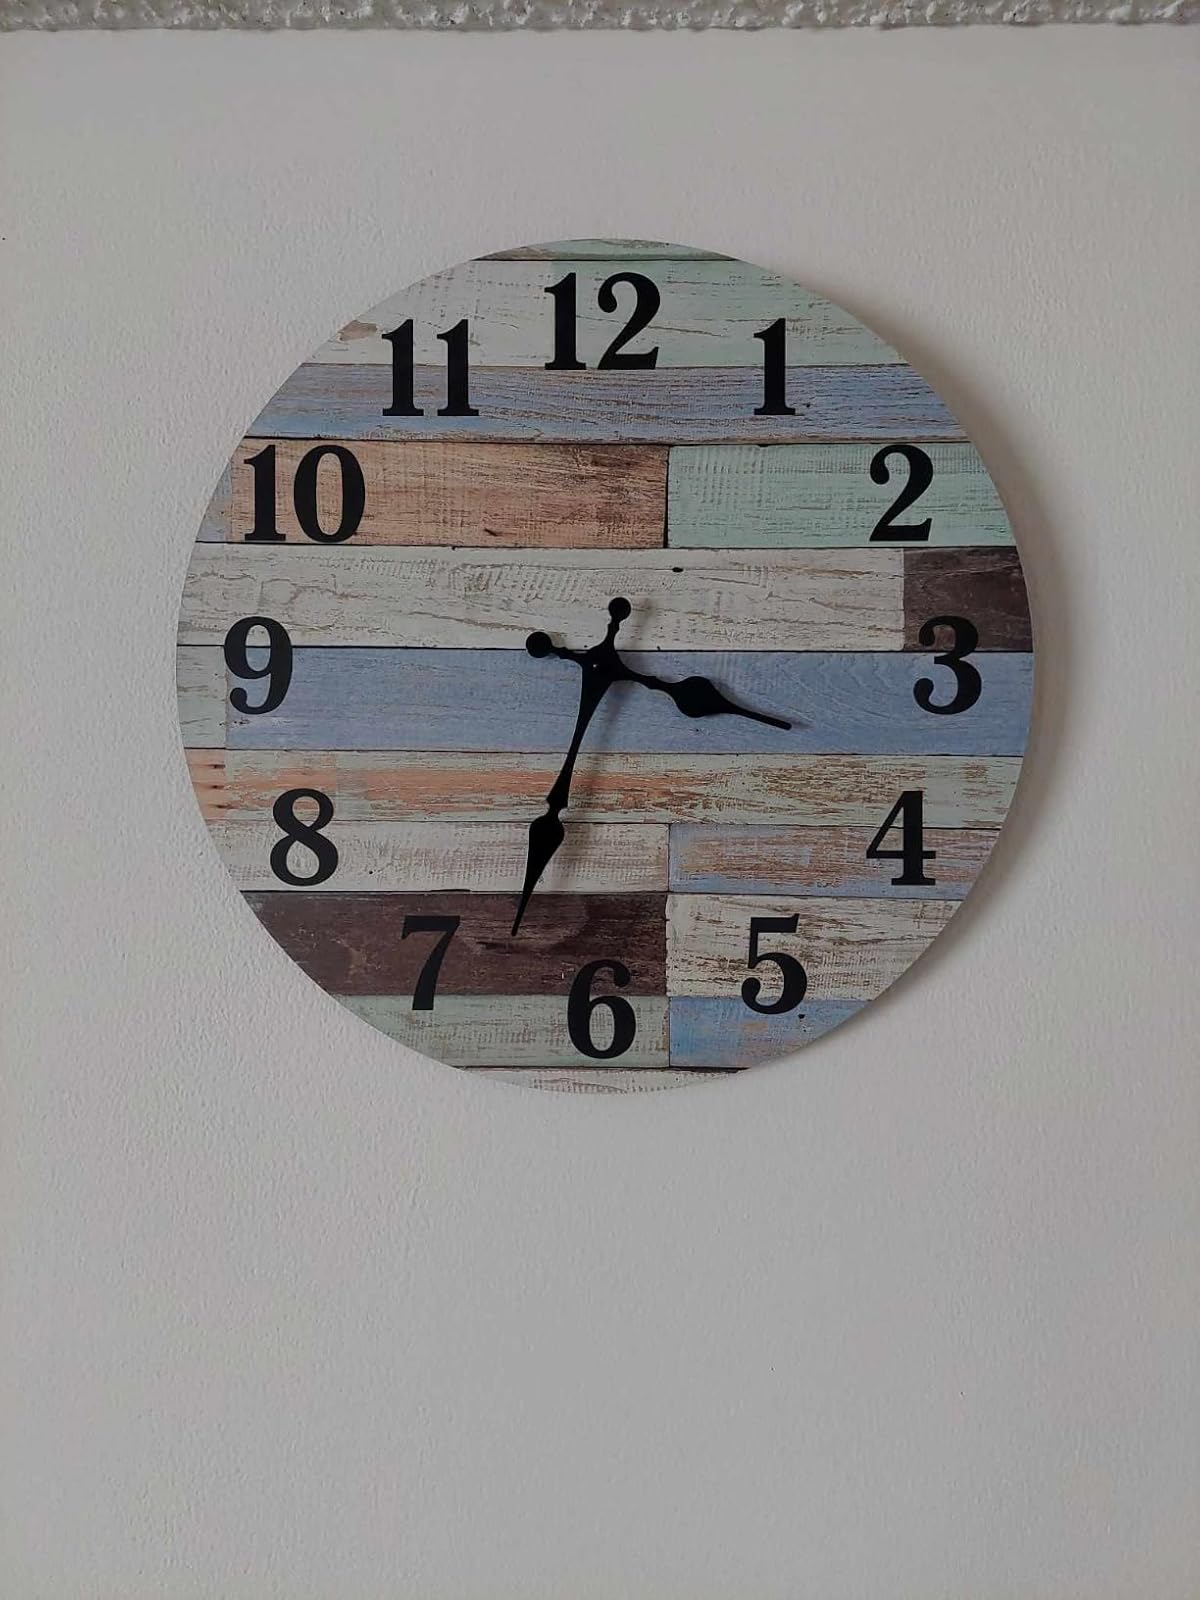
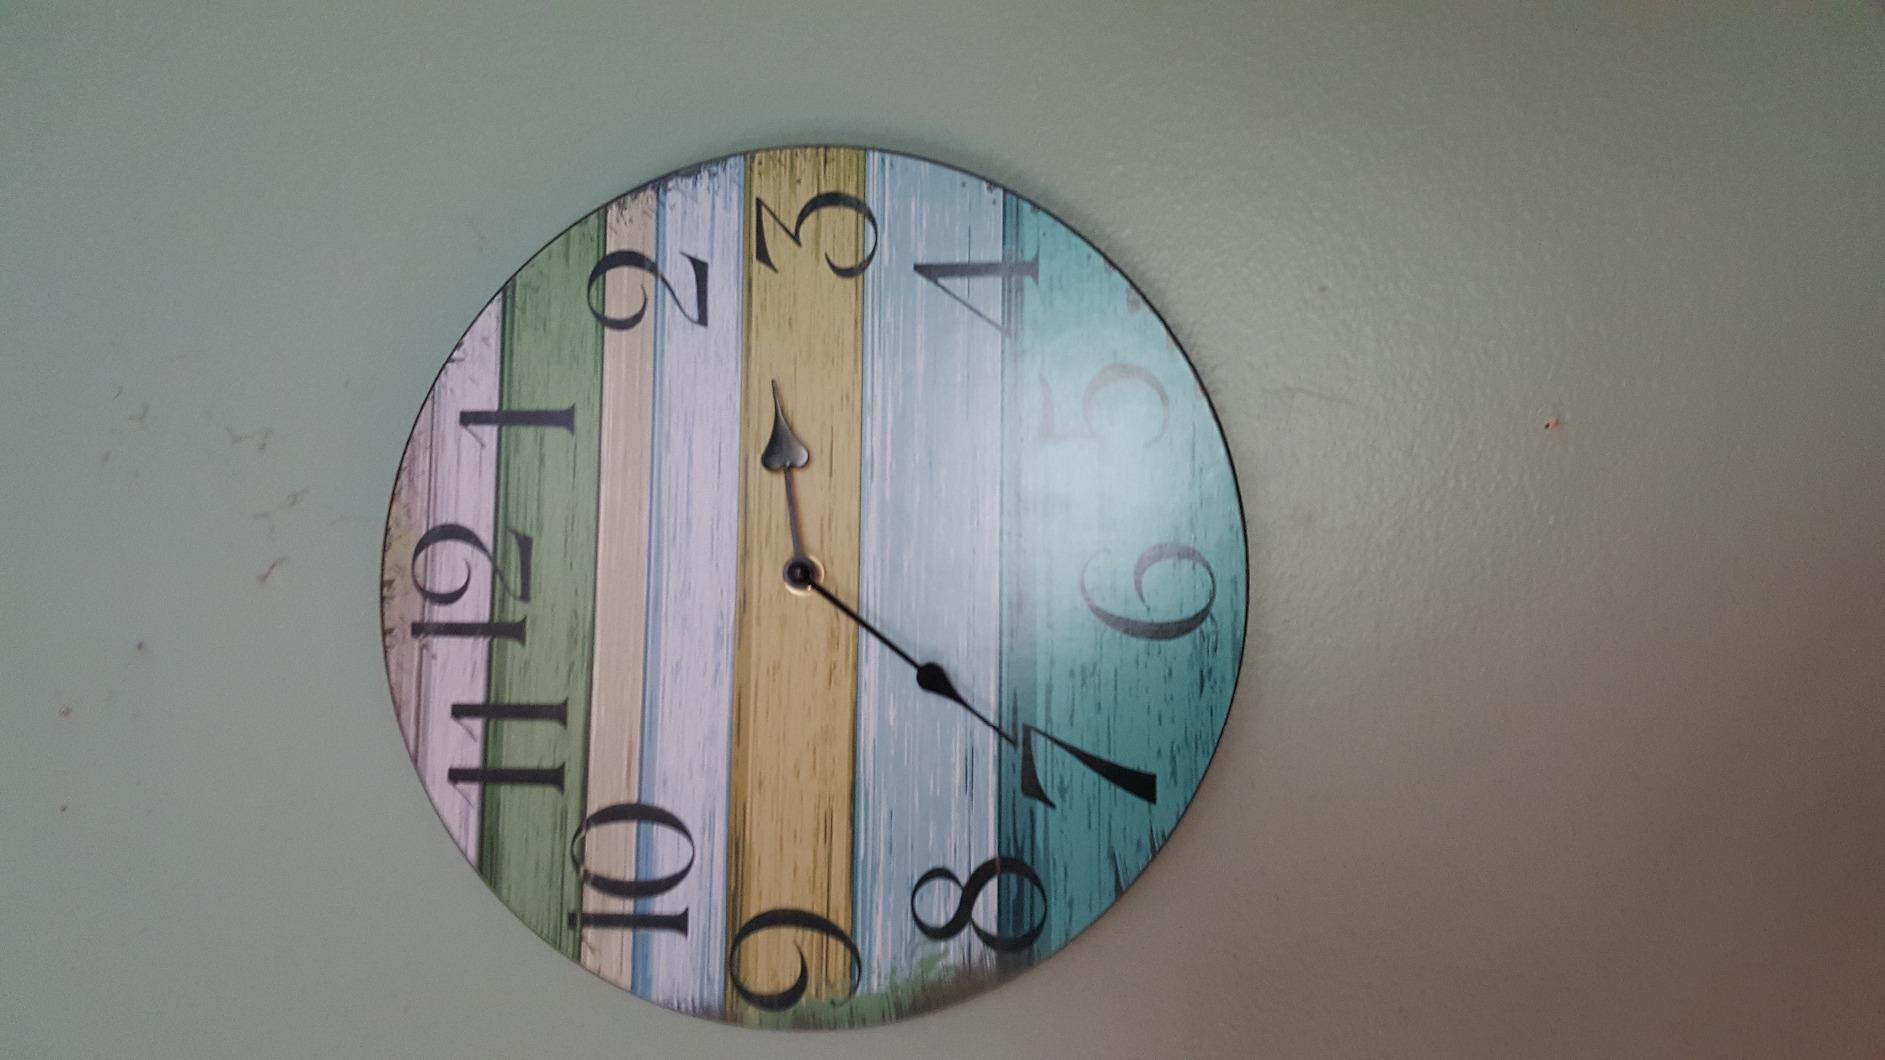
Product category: clock
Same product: no